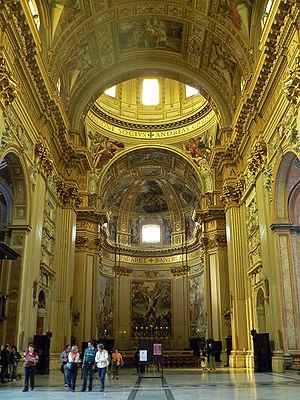
Francesco Grimaldi, né à Oppido Lucano en 1543 à et mort le 1ᵉʳ août 1613 à Naples, est un religieux théatin et architecte italien, actif dans le Midi de l'Italie et particulièrement dans le royaume de Naples. Au début du XVIIe siècle, il contribua au développement et à la diffusion de l'architecture du baroque napolitain. Ses œuvres sont imprégnées des modèles du XVIe siècle, mais renouvelées par les canons du baroque grâce à des décors et à des ornements foisonnants.